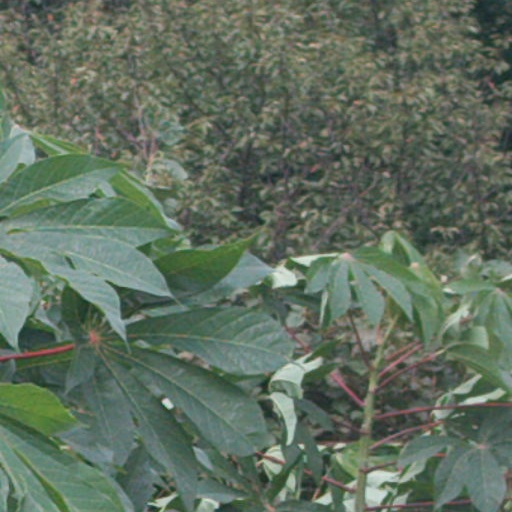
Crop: cassava